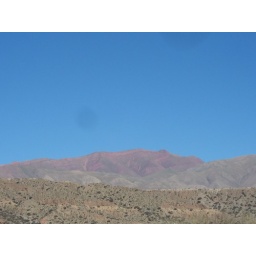
Not a cloud in the sky